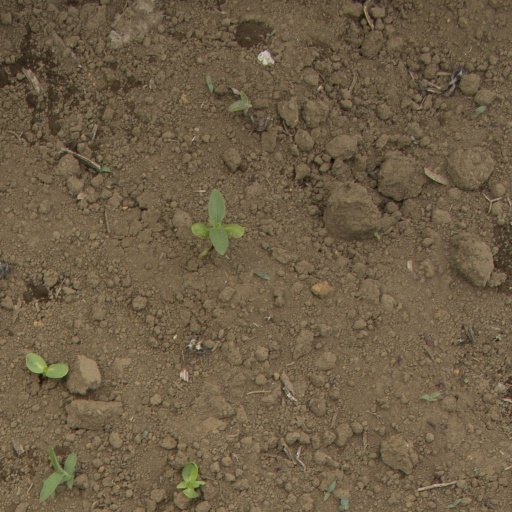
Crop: Jerusalem artichoke